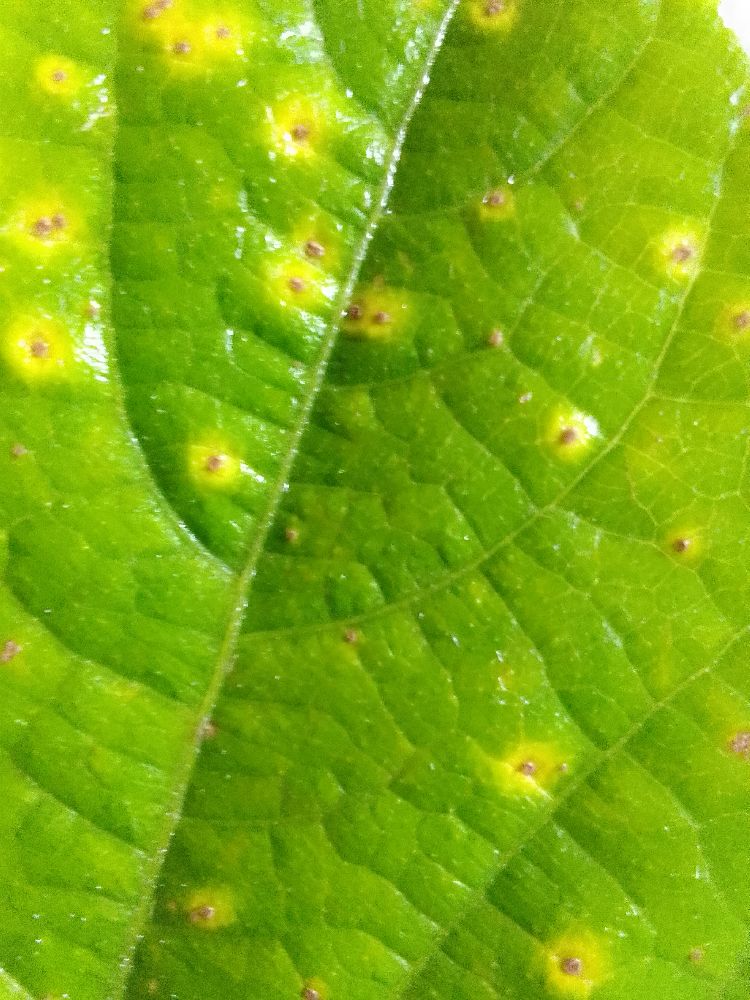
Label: rust